Raven (wrestler)

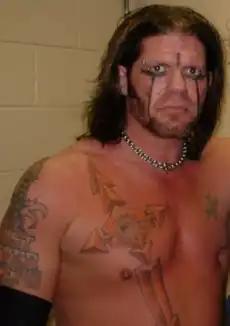
Raven in December 2004

Raven debuted for NWA Total Nonstop Action (TNA) on January 22, 2003, two days after his release from WWE, attacking and hitting his finisher on Jeff Jarrett and stealing the NWA World Heavyweight Championship from him. Raven then embarked upon a long-running storyline in which he claimed it was his "destiny" to win the NWA World Heavyweight Title. Raven began playing mind games with the roster, starting with his former nemesis Sandman, and debuted his trademark "Clockwork Orange" House of Fun match, which Levy devised himself. On April 30, 2003 Raven got his first shot at Jarrett's NWA World Heavyweight Championship, yet Jarrett won the match.